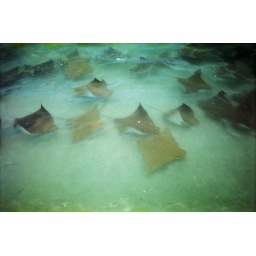
old expired 35mm film that was sitting in a beach bag for years